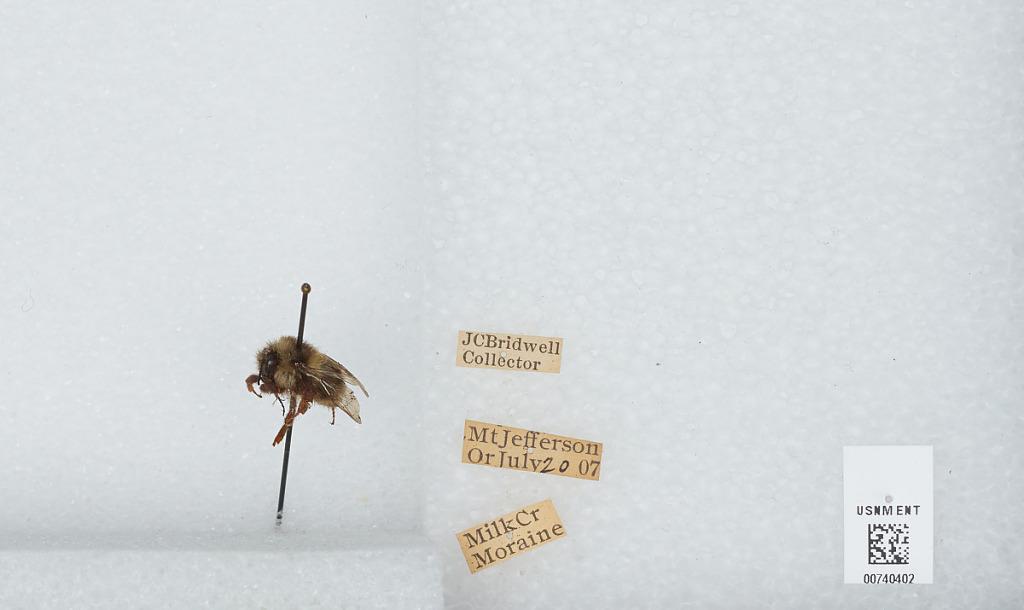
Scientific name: Bombus (Pyrobombus) bifarius Cresson
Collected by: J. Bridwell
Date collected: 1907-7-20
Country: United States
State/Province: Oregon
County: Linn
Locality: Milk Creek Glacier, Moraine, Mount Jefferson
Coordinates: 44.6742, -121.802